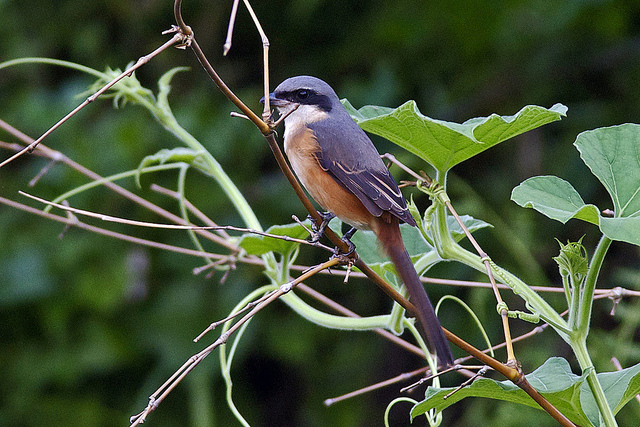
user: Given an image and a question. Answer the question in a short answer. Question: What type of bird is this? Short Answer:
assistant: bluebird